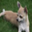
Label: dog